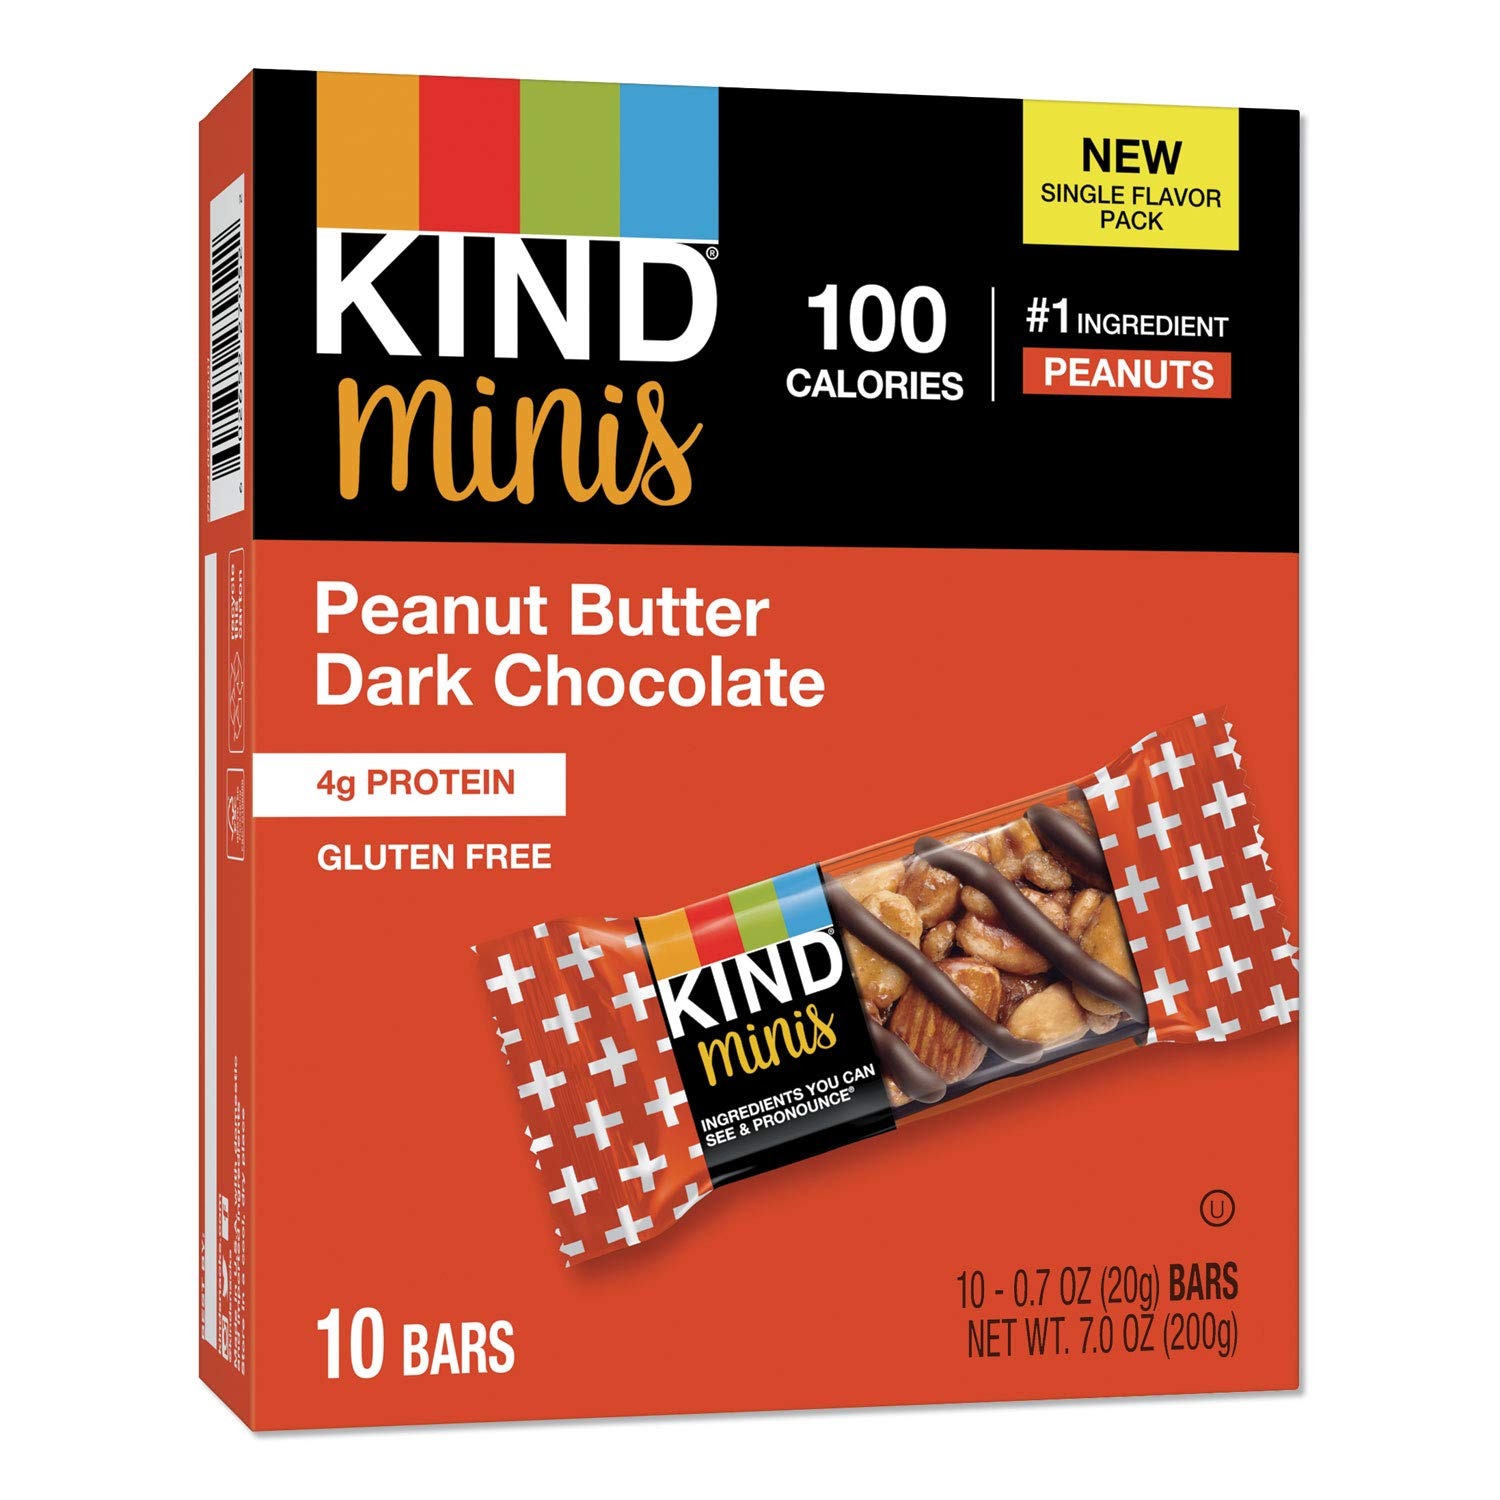
Item Name: KIND 27961 Minis, Peanut Butter Dark Chocolate, 0.7 oz, 10/Pack
Bullet Point 1: Sold as 10/Pack.
Bullet Point 2: Gluten free.
Bullet Point 3: Non-GMO.
Bullet Point 4: Portion control--half the size of full size Core Bar.
Bullet Point 5: 100 calories or less.
Product Description: Mini versions of current Core Bar offerings. Portion control--half the size of full size Core Bar, 100 calories or less. Individually wrapped and packaged as variety packs.
Value: 10.0
Unit: Count

Price: 21.755